Rocky Visconte

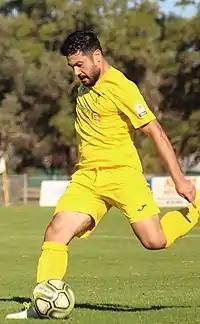

Rocky Visconte (born 22 April 1990) is an Australian footballer who plays as a left winger for Cumberland United.